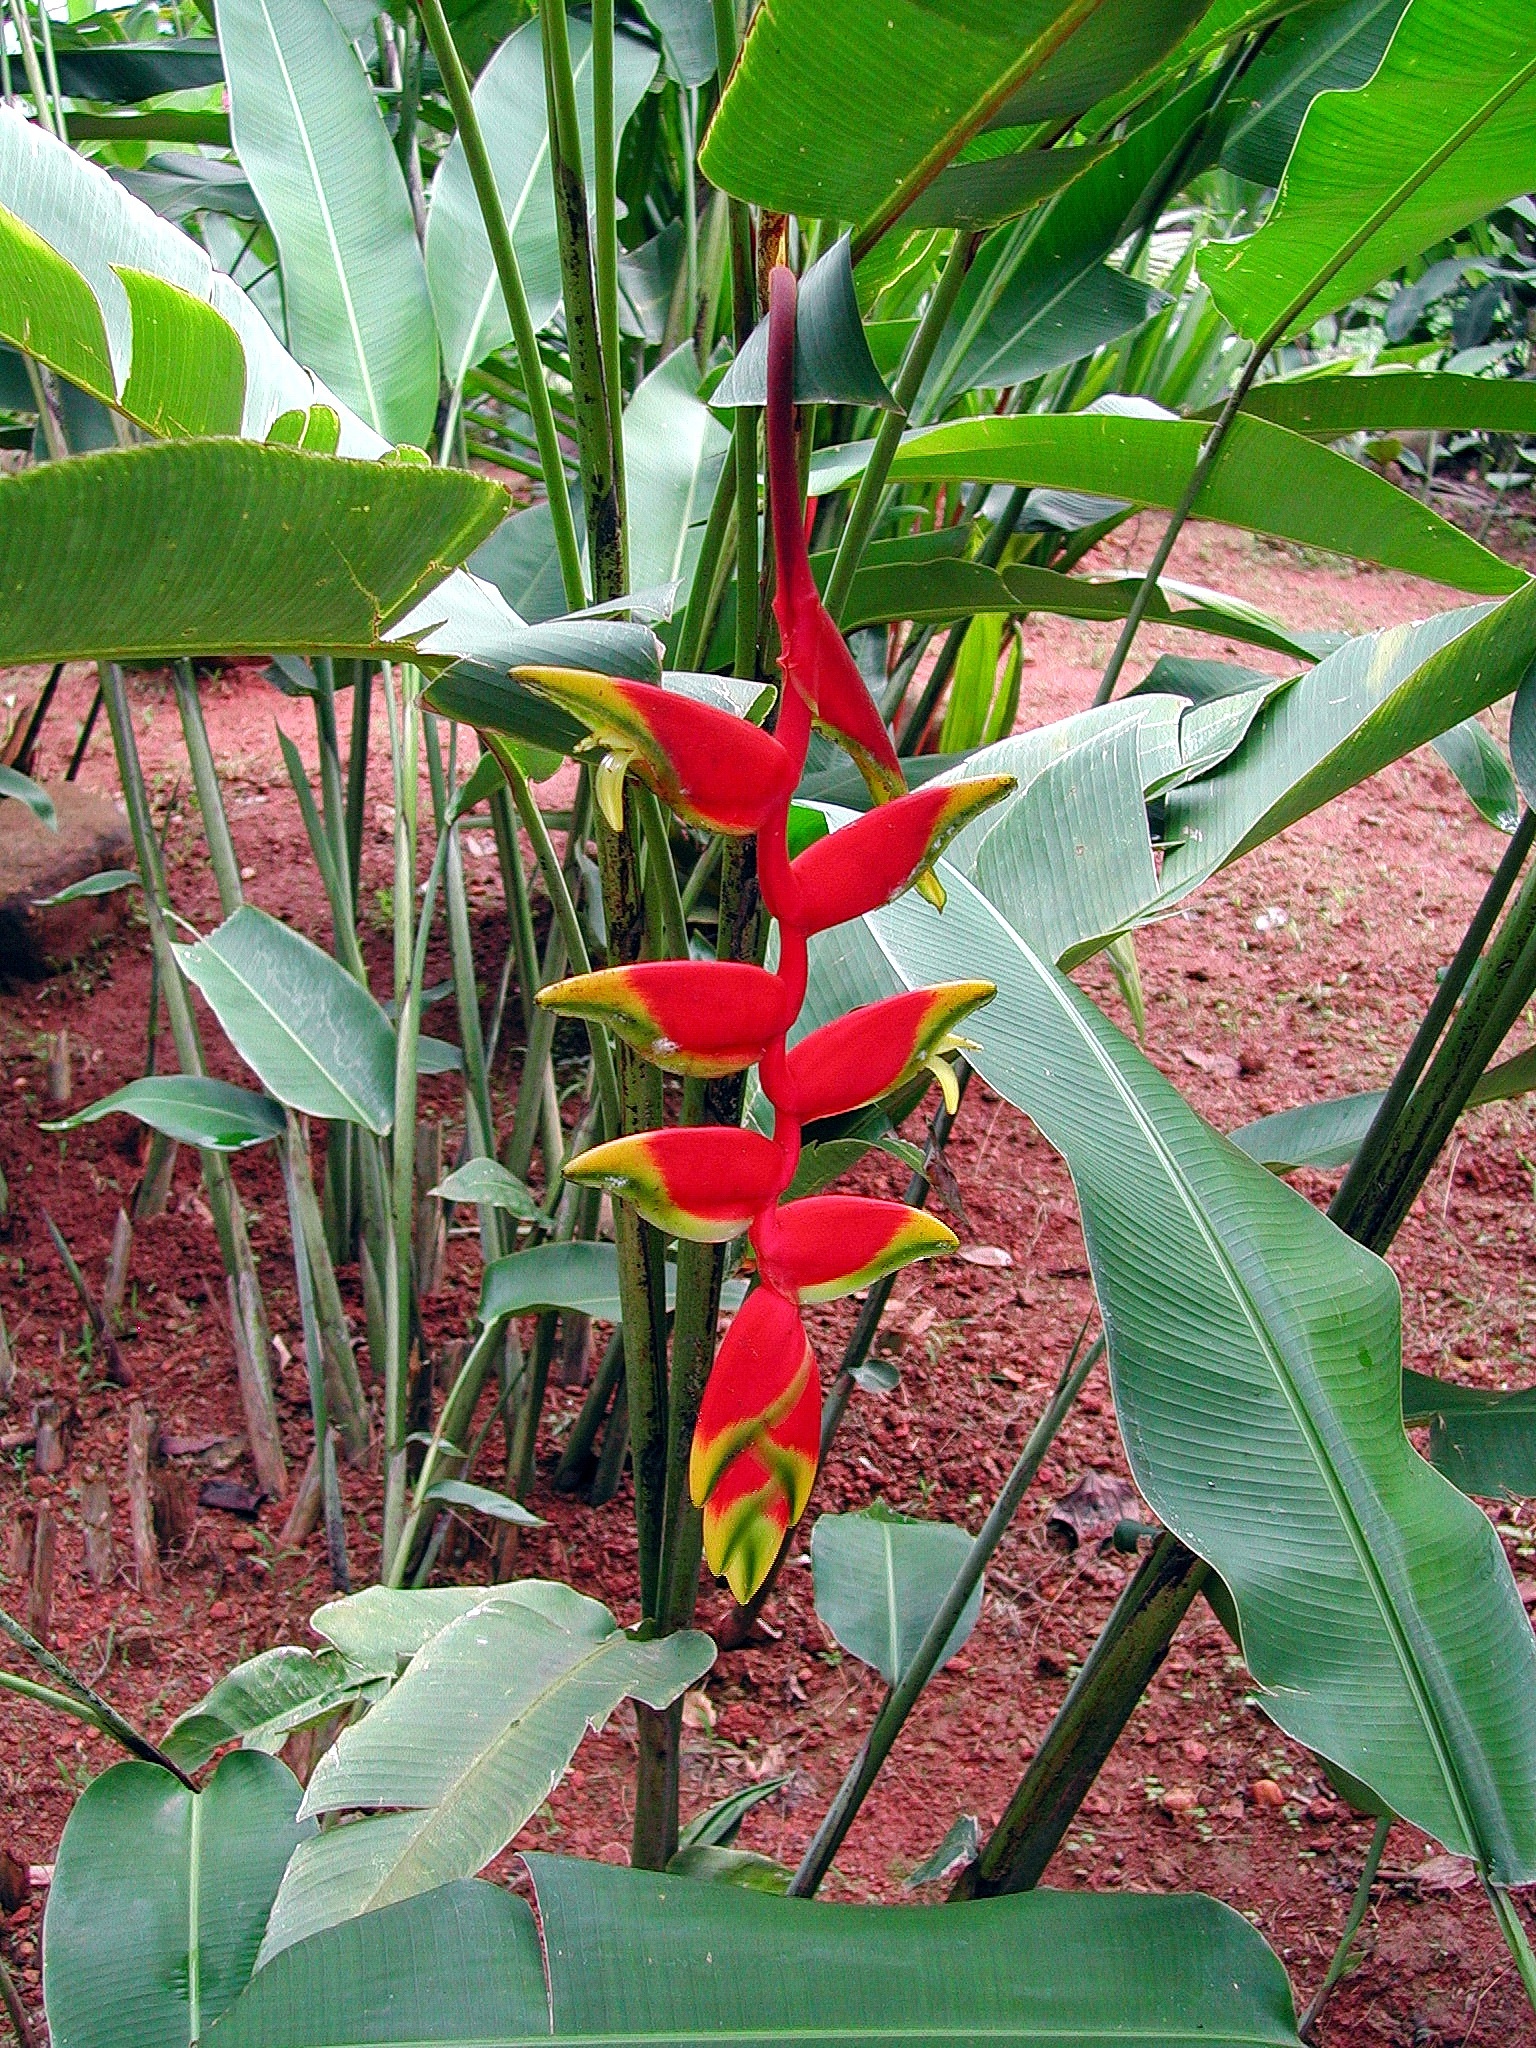
tree, plant, leaf, flower, green, red, jungle, botany, garden, flora, exotic, tropics, sri lanka, heliconia, exotic plant, plant stem, arecales